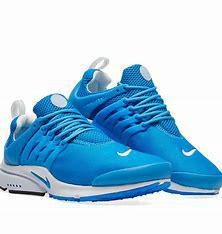
Brand: Nike
Model: Air Presto Essential